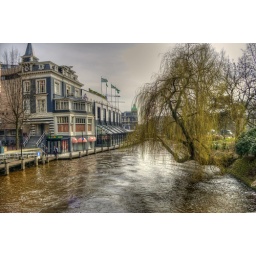
Hanging tree over the river